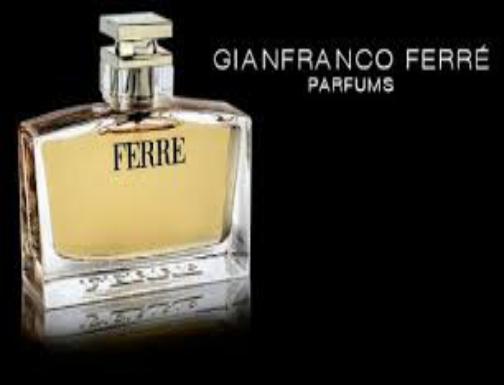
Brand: Gianfranco Ferre
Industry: Necessities